Emporia State University

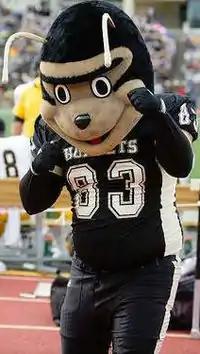
Corky the Hornet at an Emporia State football game

The Teachers College at Emporia State University is an "Exemplary Model Teacher Education" program as named by Arthur Levine in 2006. In 2011, The Teachers College was featured in a video produced by the U.S. Department of Education highlighting the use of professional development schools.